Columbia, South Carolina

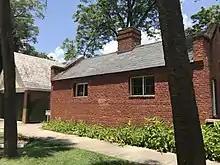
Former slave quarters at the Hale–Elmore–Seibels House in downtown Columbia.

In May 1540, a Spanish expedition led by Hernando de Soto traversed what is now Columbia while moving northward on exploration of the interior of the Southeast. The expedition produced the earliest written historical records of this area, which was part of the regional Cofitachequi chiefdom of the Mississippian culture.